Grumman F4F Wildcat

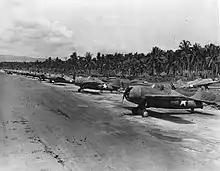
F4F-4s on Guadalcanal, 1942

The Japanese ace Saburō Sakai described the Wildcat's capacity to absorb damage: